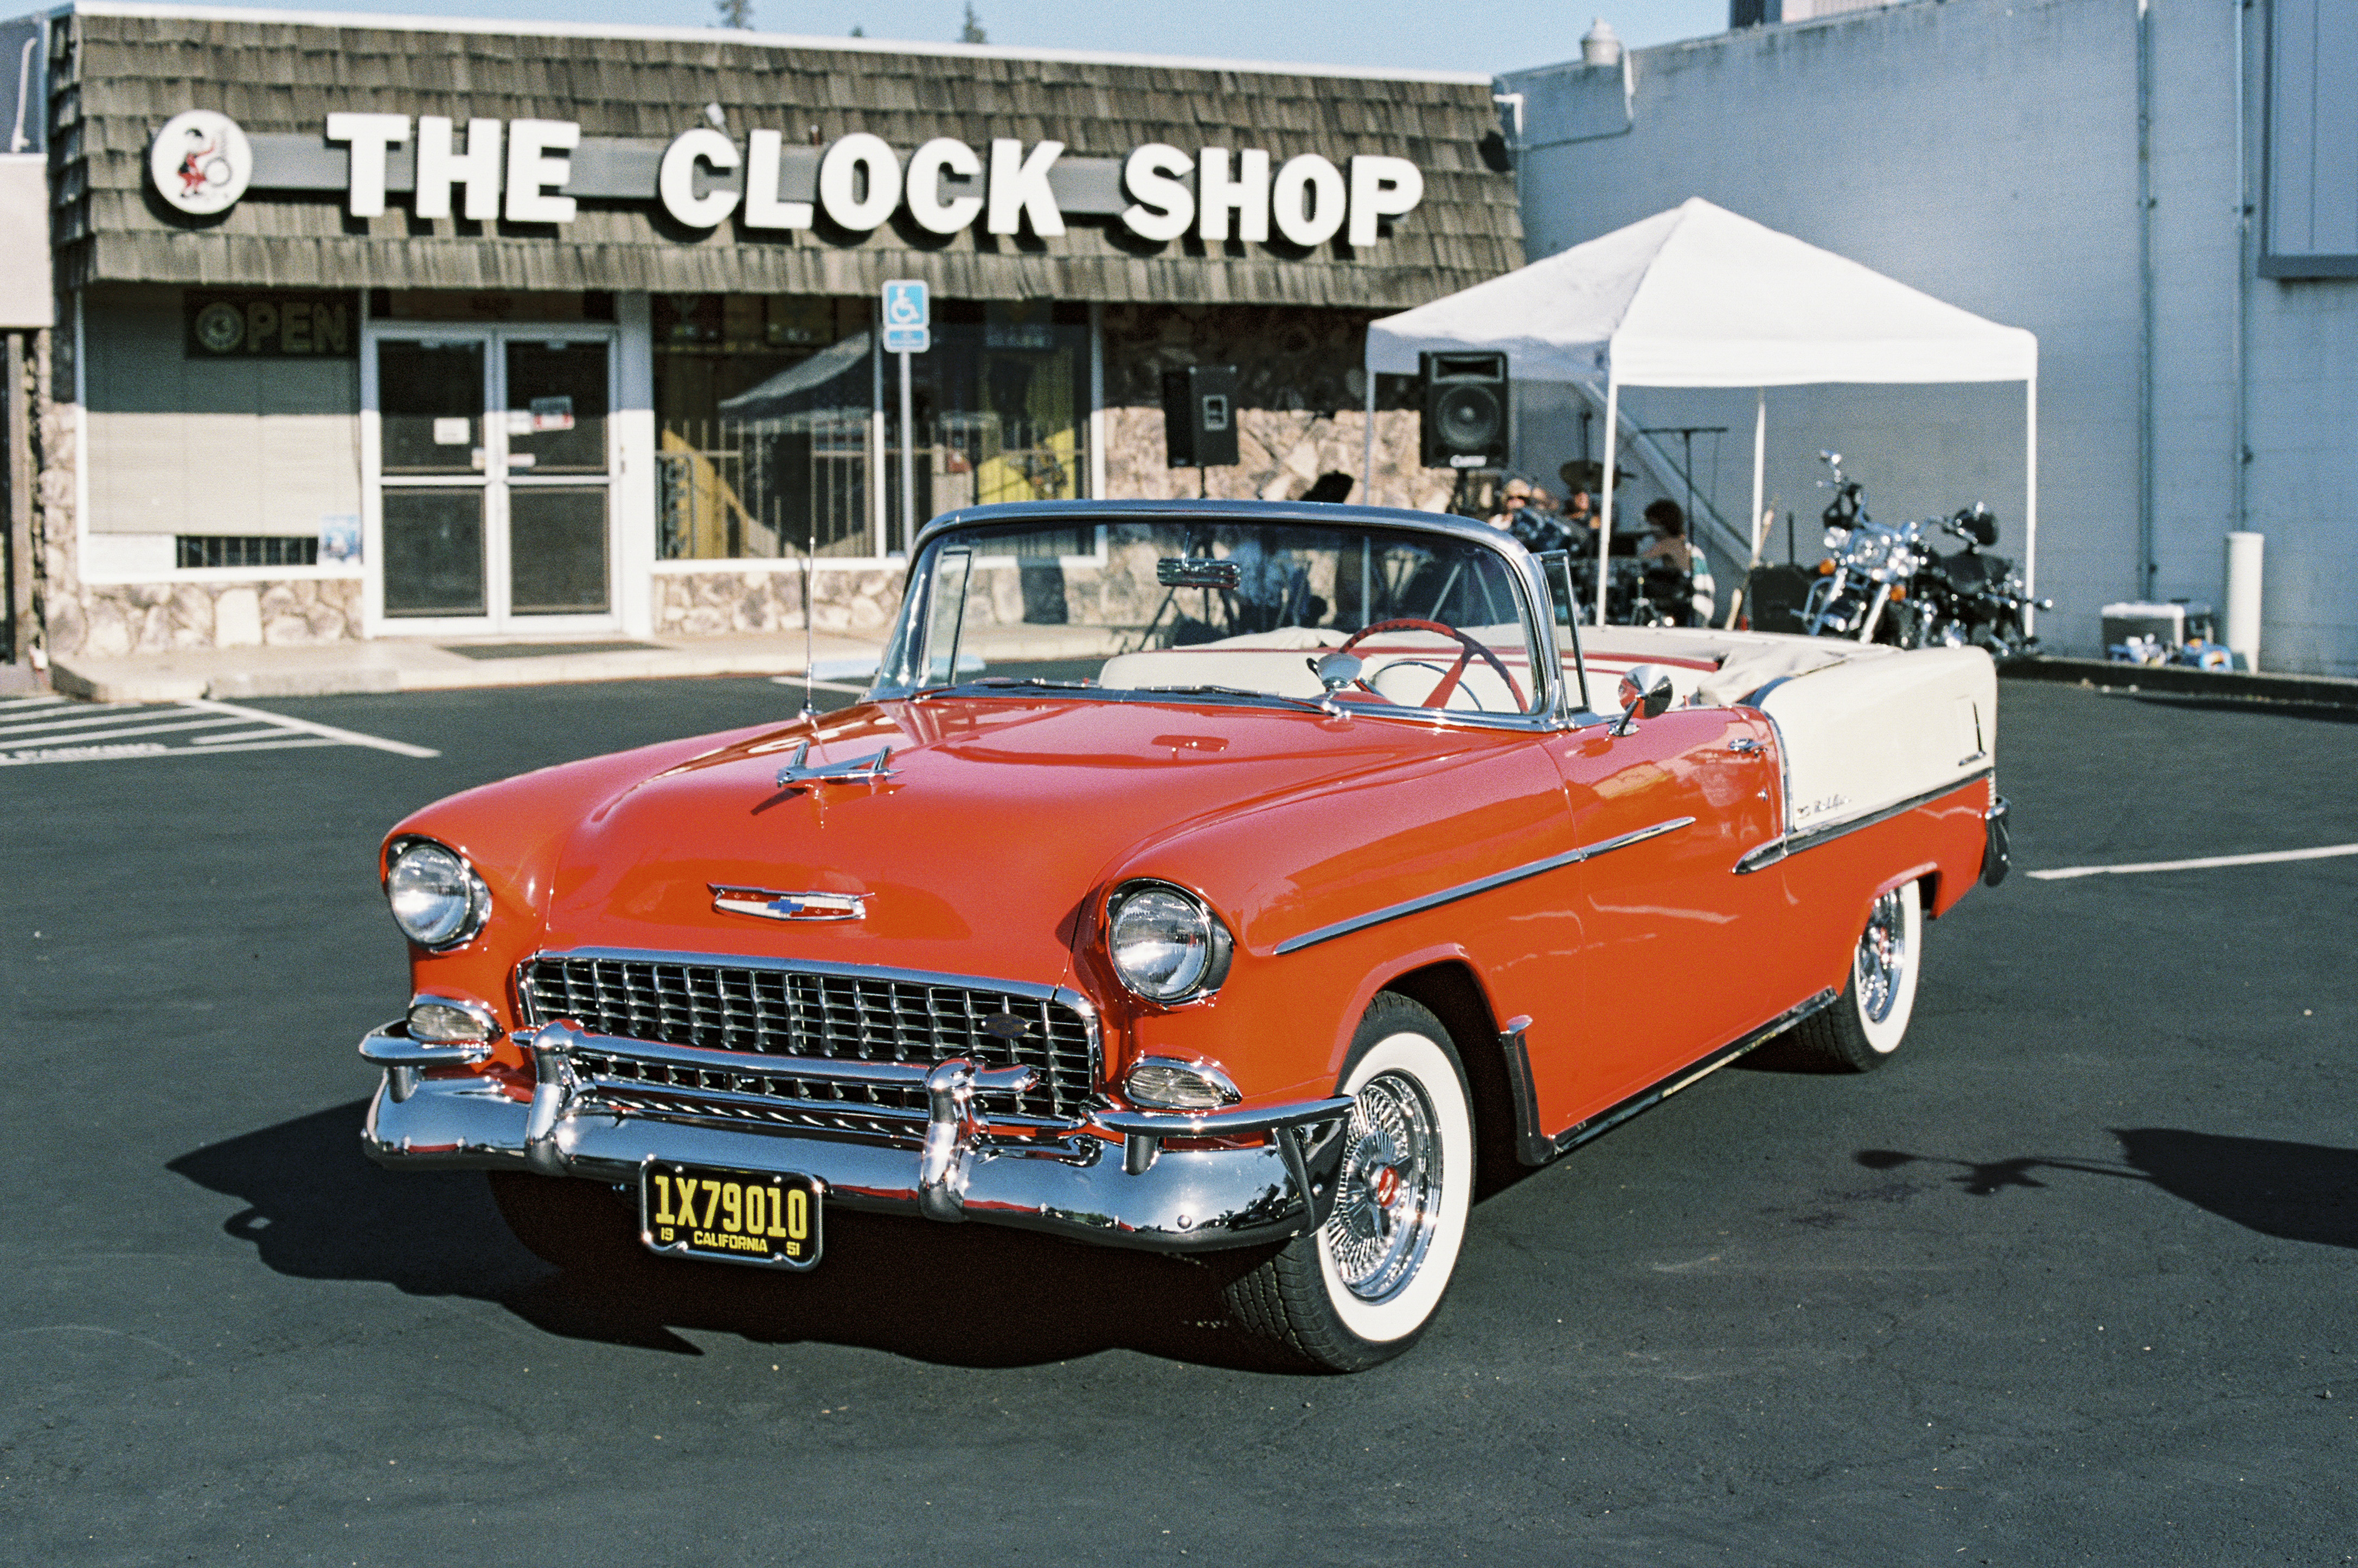
car, vehicle, motor vehicle, vintage car, sedan, classic, chevrolet, convertible, antique car, hot rod, auto show, land vehicle, automobile make, automotive exterior, automotive design, luxury vehicle, chevrolet bel air